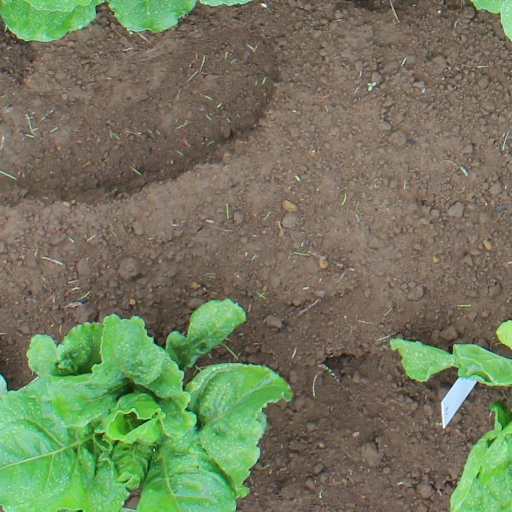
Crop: sugar beet